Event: Nepal Earthquake
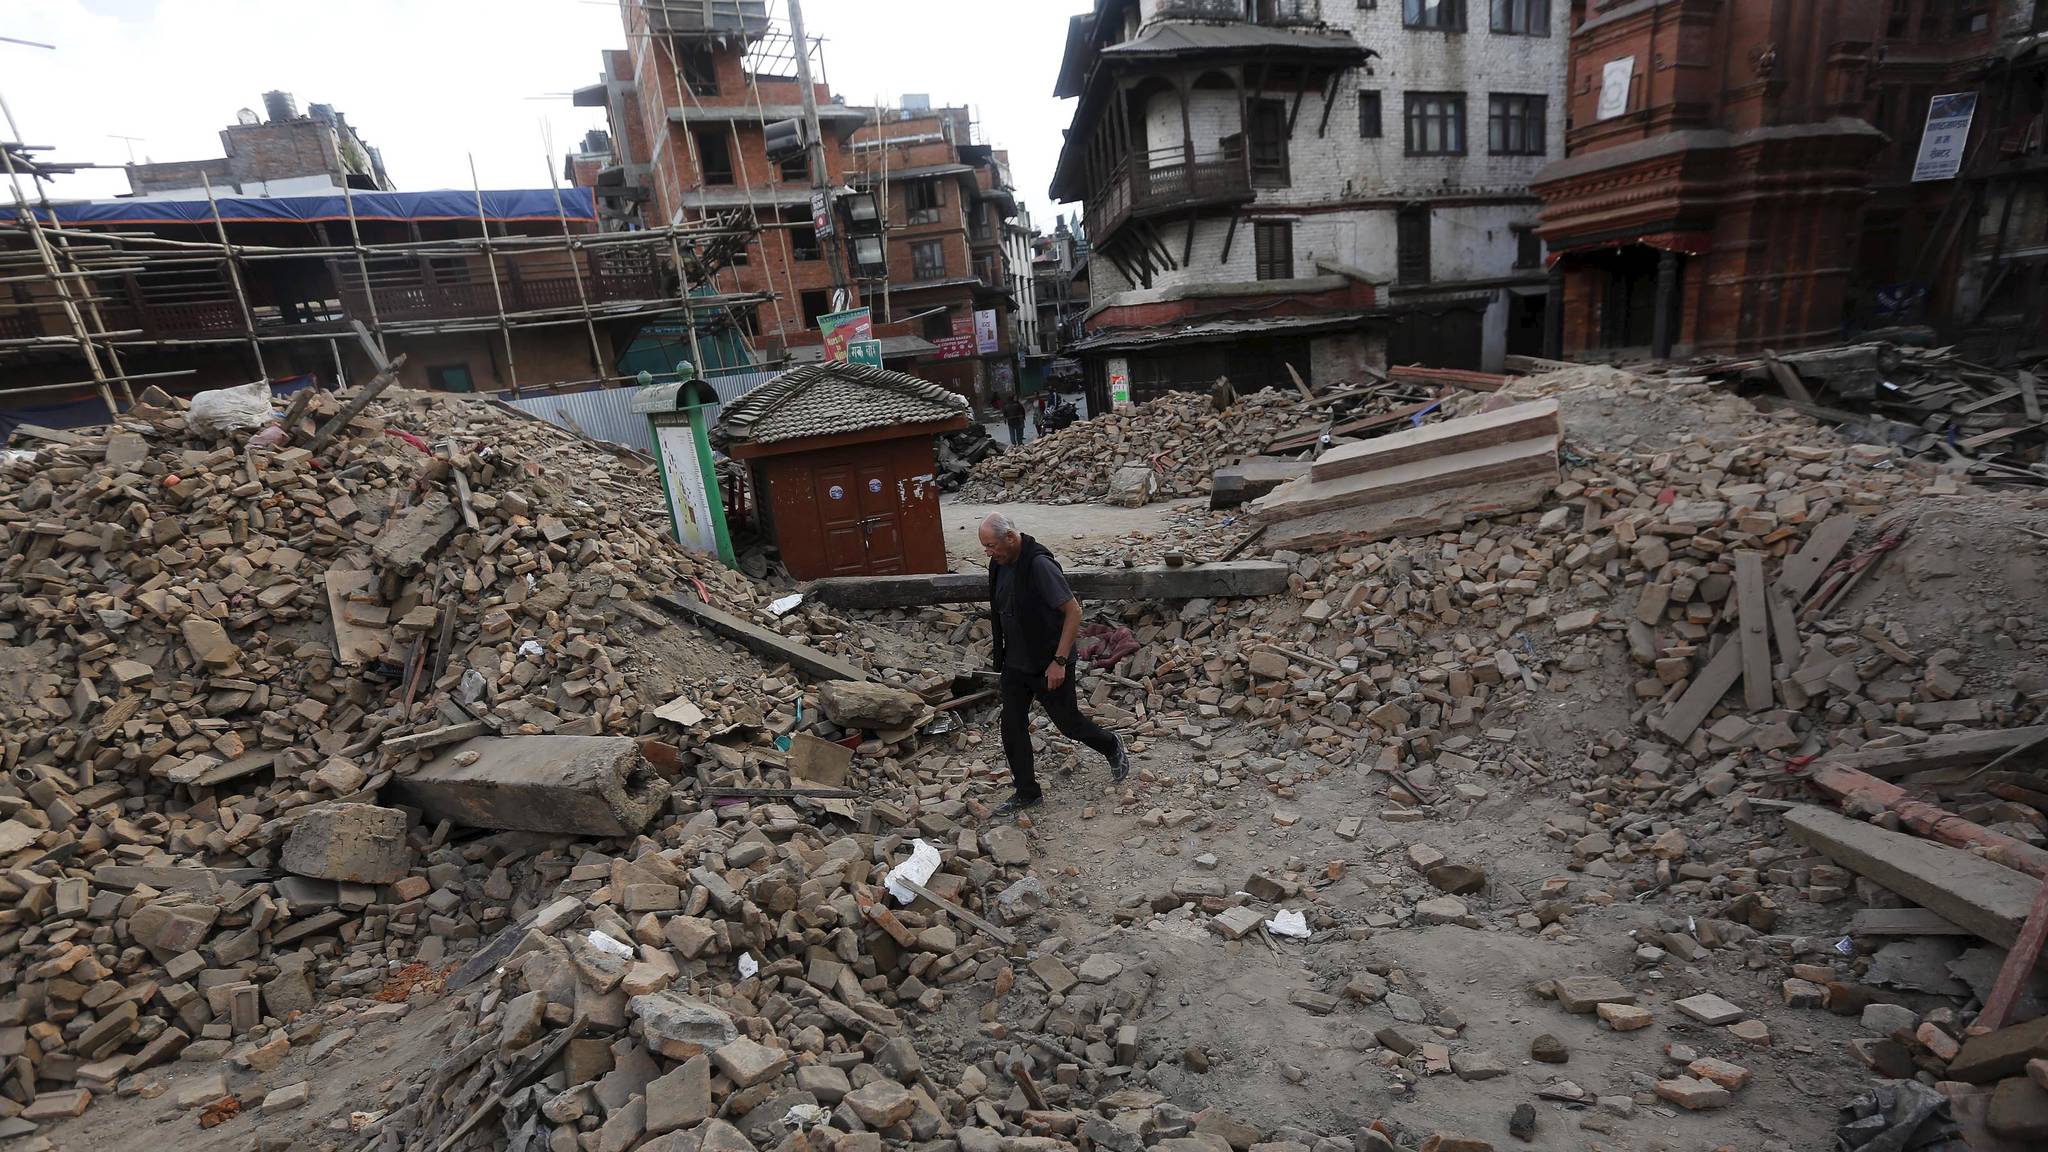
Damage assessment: damage